List of birds of Egypt

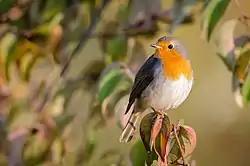
A European robin

The family Sylviidae is a group of small insectivorous passerine birds. They mainly occur as breeding species, as the common name implies, in Europe, Asia and, to a lesser extent, Africa. Most are of generally undistinguished appearance, but many have distinctive songs.